Saccharopine dehydrogenase

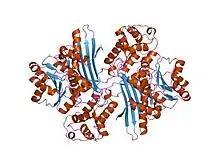
Saccharopine dehydrogenase from "Magnaporthe grisea"

In molecular biology, the protein domain Saccharopine dehydrogenase (SDH), also named Saccharopine reductase, is an enzyme involved in the metabolism of the amino acid lysine, via an intermediate substance called saccharopine. The Saccharopine dehydrogenase enzyme can be classified under , , , and . It has an important function in lysine metabolism and catalyses a reaction in the alpha-Aminoadipic acid pathway. This pathway is unique to fungal organisms therefore, this molecule could be useful in the search for new antibiotics. This protein family also includes saccharopine dehydrogenase and homospermidine synthase. It is found in prokaryotes, eukaryotes and archaea.